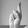
ASL letter: R